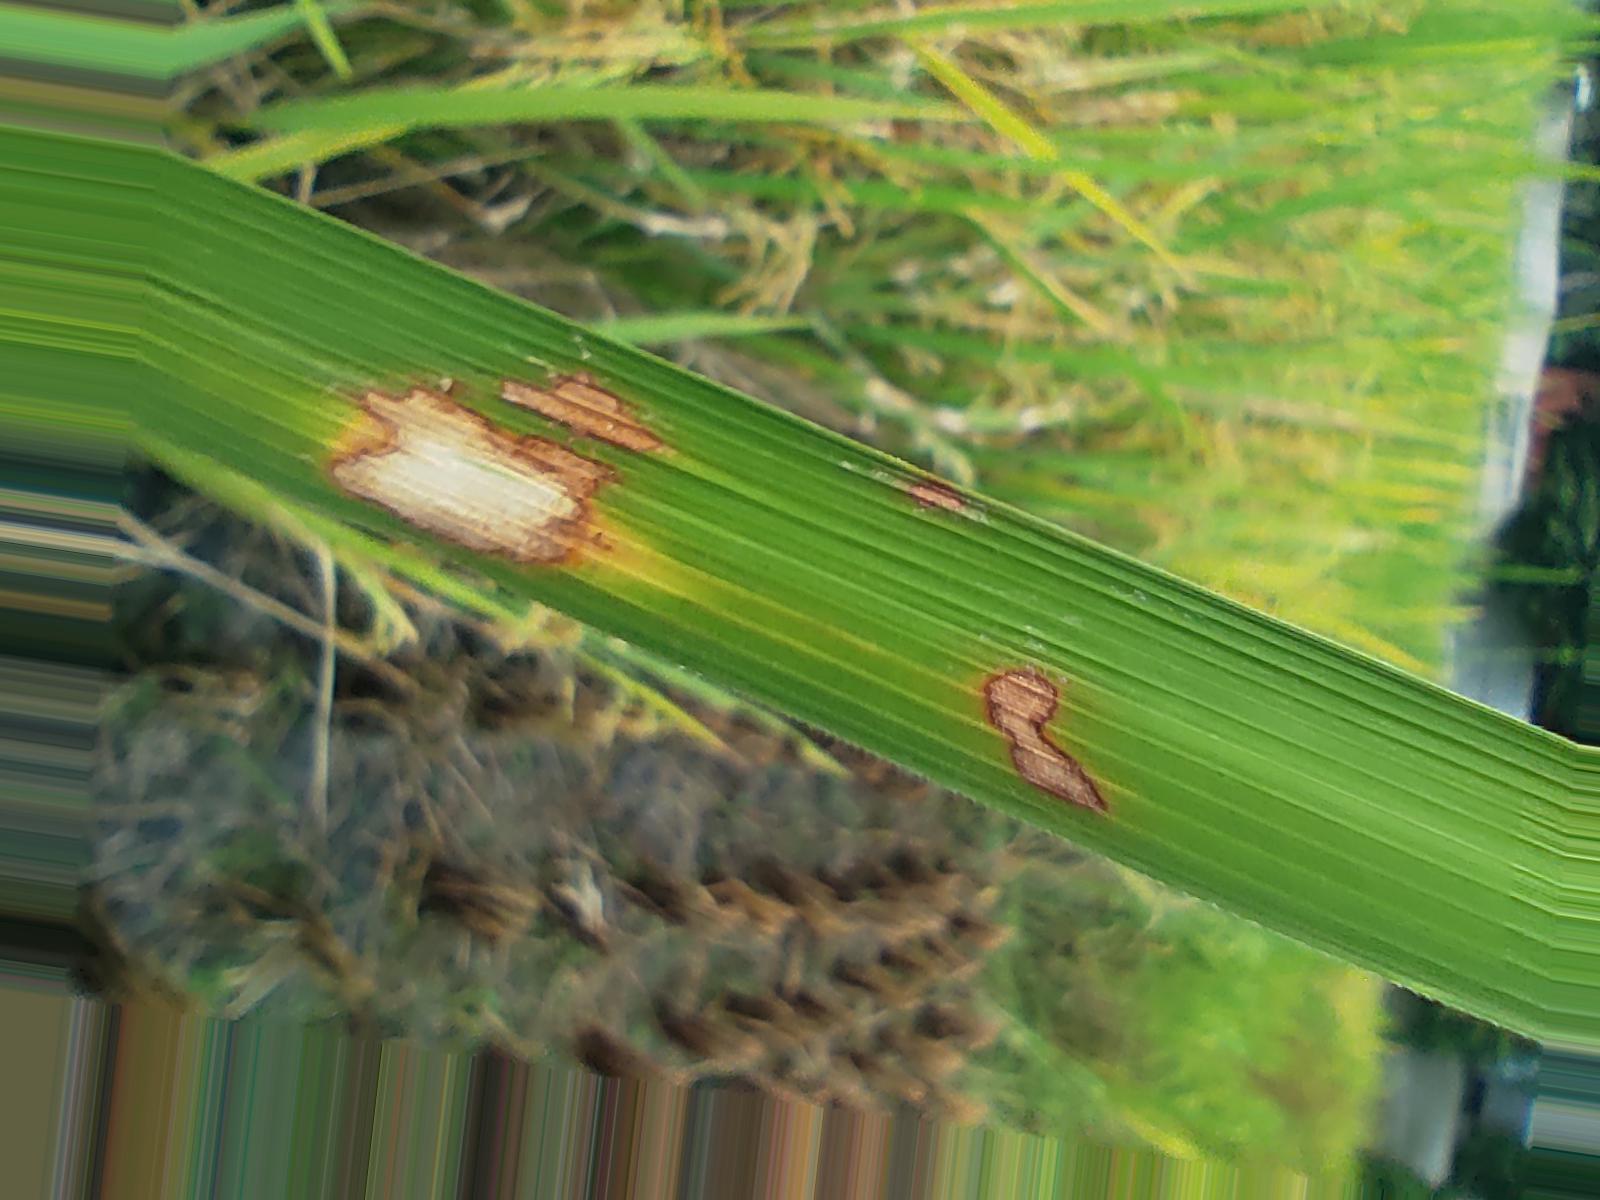
Nhãn: Bệnh Đốm Vằn ( Khô vằn ) ( Sheath Blight )